Giuseppe Garibaldi-class cruiser

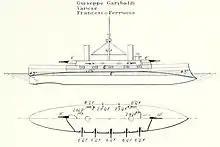
Right elevation and deck plan as depicted in Brassey's Naval Annual 1902

The design of the "Giuseppe Garibaldi"-class cruiser was derived by the naval architect Edoardo Masdea from his earlier design. The "Garibaldi"s were slightly larger and about a knot faster than their predecessors, but the primary improvement was the addition of two gun turrets, one each fore and aft of the superstructure. These remedied a major weakness of the older ships in that their primary armament, being on the broadside, could not engage targets that were directly in front or behind. The design was so popular that ten cruisers were purchased by four different countries; the Royal Italian Navy, the Argentine Navy, the Imperial Japanese Navy, and the Spanish Navy. As might be expected over a group of ships that was built from 1892 to 1903, design improvements and more modern equipment were incorporated over time so that only the three ships actually accepted by Italy were true sisters.